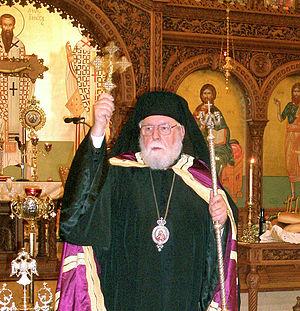
Le diocèse orthodoxe albanais d'Amérique est une juridiction de l'Église orthodoxe aux États-Unis dont le siège est à Las Vegas au Nevada et rattachée canoniquement au Patriarcat œcuménique de Constantinople. Le primat porte le titre d'Évêque de Philomelion.